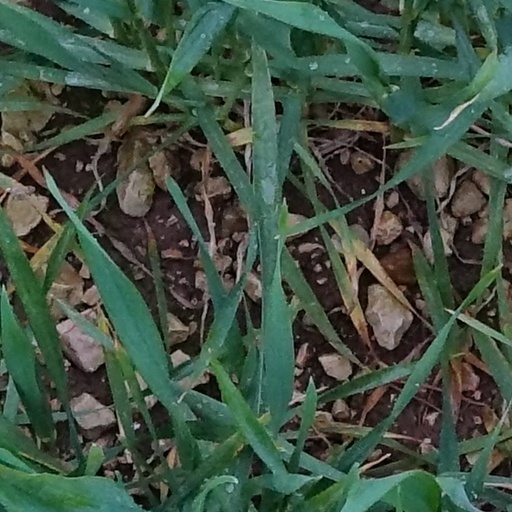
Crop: wheat